United Kingdom national debt

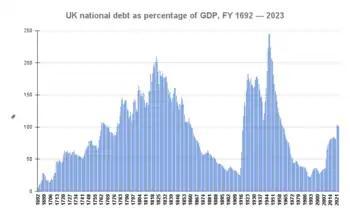
History of the UK government debt as a proportion of GDP

In 1976, the British Government led by James Callaghan faced a Sterling crisis during which the value of the pound tumbled and the government found it difficult to raise sufficient funds to maintain its spending commitments. The Prime Minister was forced to apply to the International Monetary Fund for a £2.3 billion rescue package; the largest-ever call on IMF resources up to that point. In November 1976, the IMF announced its conditions for a loan, including deep cuts in public expenditure, in effect taking control of UK domestic policy. The crisis was seen as a national humiliation, with Callaghan being forced to go "cap in hand" to the IMF.